Justin Vogel

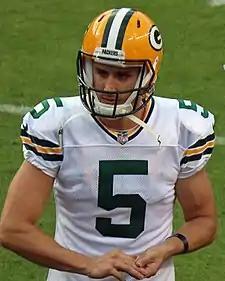
Vogel with the Green Bay Packers in 2017

Paul Justin Vogel (born October 14, 1993) is an American former professional football punter. He signed with the Green Bay Packers as an undrafted free agent in 2017. He played college football at the University of Miami.